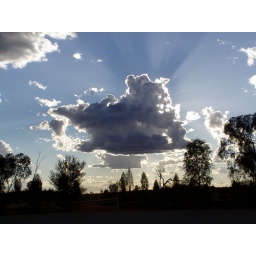
Blue sky over the red centre